Photographers of the American Civil War

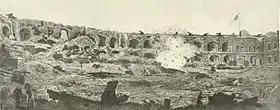
Lt. John R. Key's (CSA) "exploding shell" painting, of the interior of Fort Sumter – The Valentine, Richmond, Va.

William Frank Browne (?–1867) was born in Northfield, Vermont. At the outset of war, Browne enlisted in Company C of the 15th Vermont Infantry at Berlin, Vermont. After the end of his two-year enlistment, Brown began working as a freelance camp photographer for the 5th Michigan Cavalry, part of George A. Custer's Michigan brigade. Browne wintered with them in their encampment at Stevensburg, Virginia while taking some of the earliest photographs of Brigadier General Custer. In 1864–65 Browne began doing contract work for Alexander Gardner. In May 1865, Maj. General Henry H. Abbot assigned Browne to photograph the James River water batteries around Richmond, Va., thus "preserving an invaluable record of their wonderful completeness." After the war, Gardner published 120 of Browne's negatives as "View of Confederate Water Batteries on the James River." Browne returned to his native Northfield, Vermont, where he died of consumption (tuberculosis) in 1867.